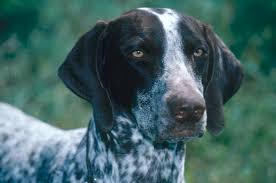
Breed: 211-n000059-German_short_haired_pointer